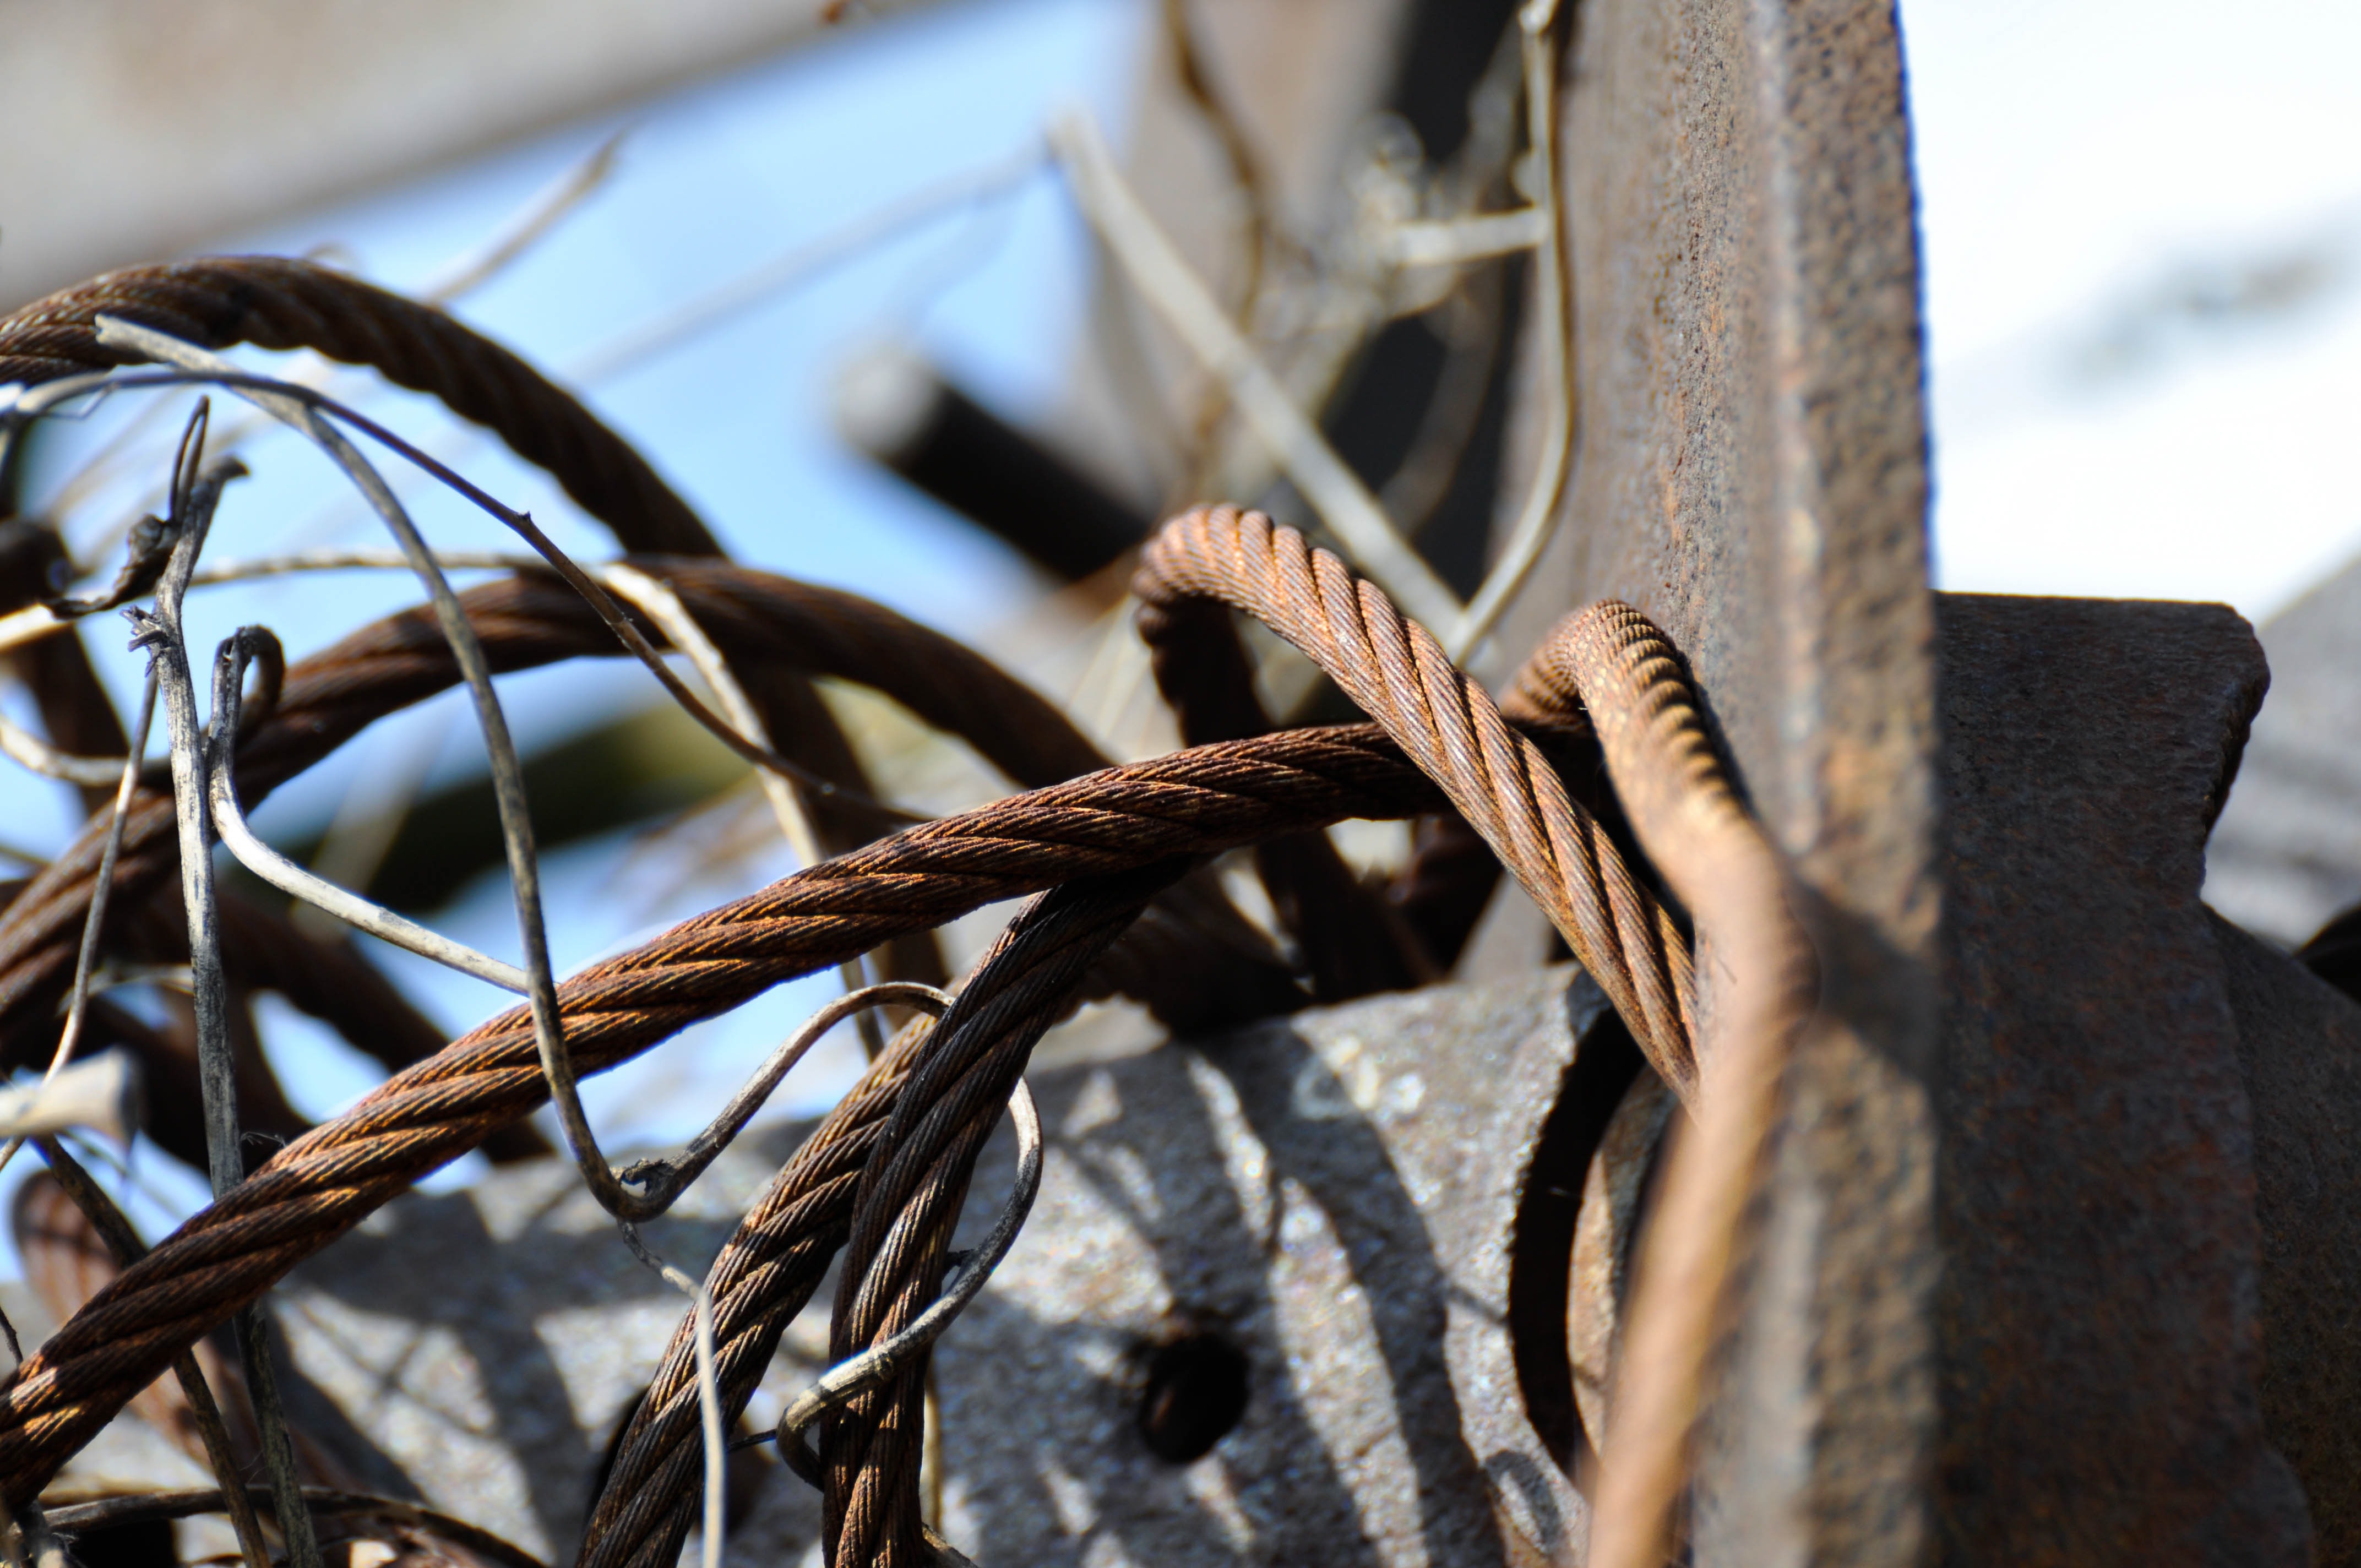
branch, winter, wood, photography, leaf, flower, old, wire, spring, metal, twig, close up, rusty, rusted, iron, stainless, macro photography, steel cable